Describe the emotion expressed in this image:  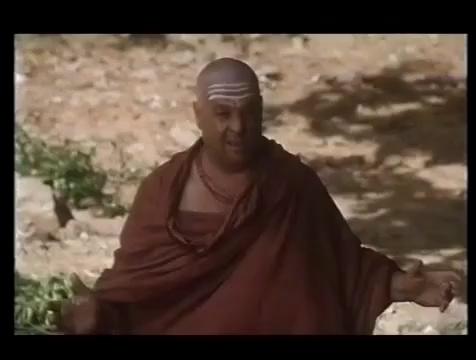
This person displays Fear, valence and arousal with low intensity.